Question: Please indicate a possible affordance area of the chair that can be used for sitting on
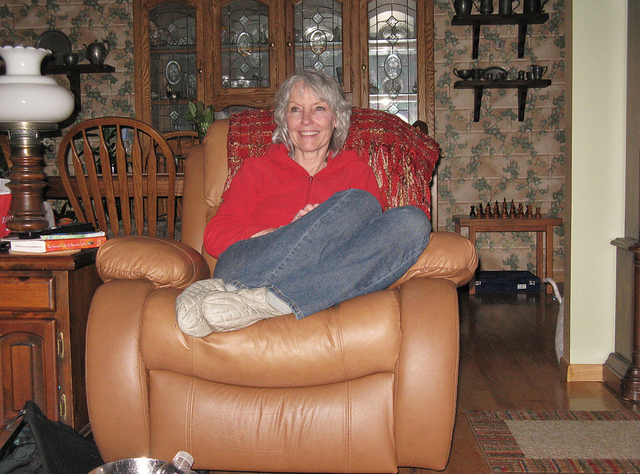
Answer: [129.5, 251, 390.5, 352]